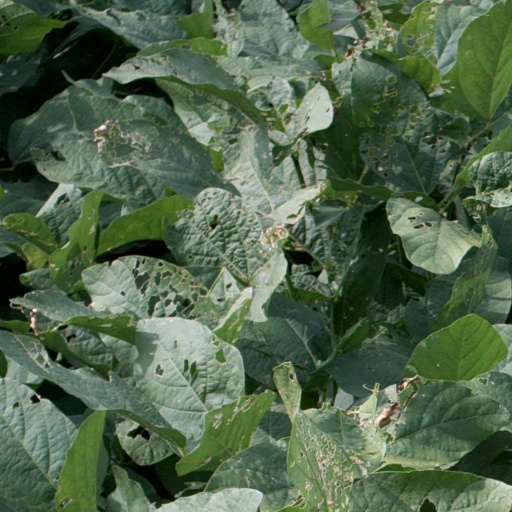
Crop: soybean